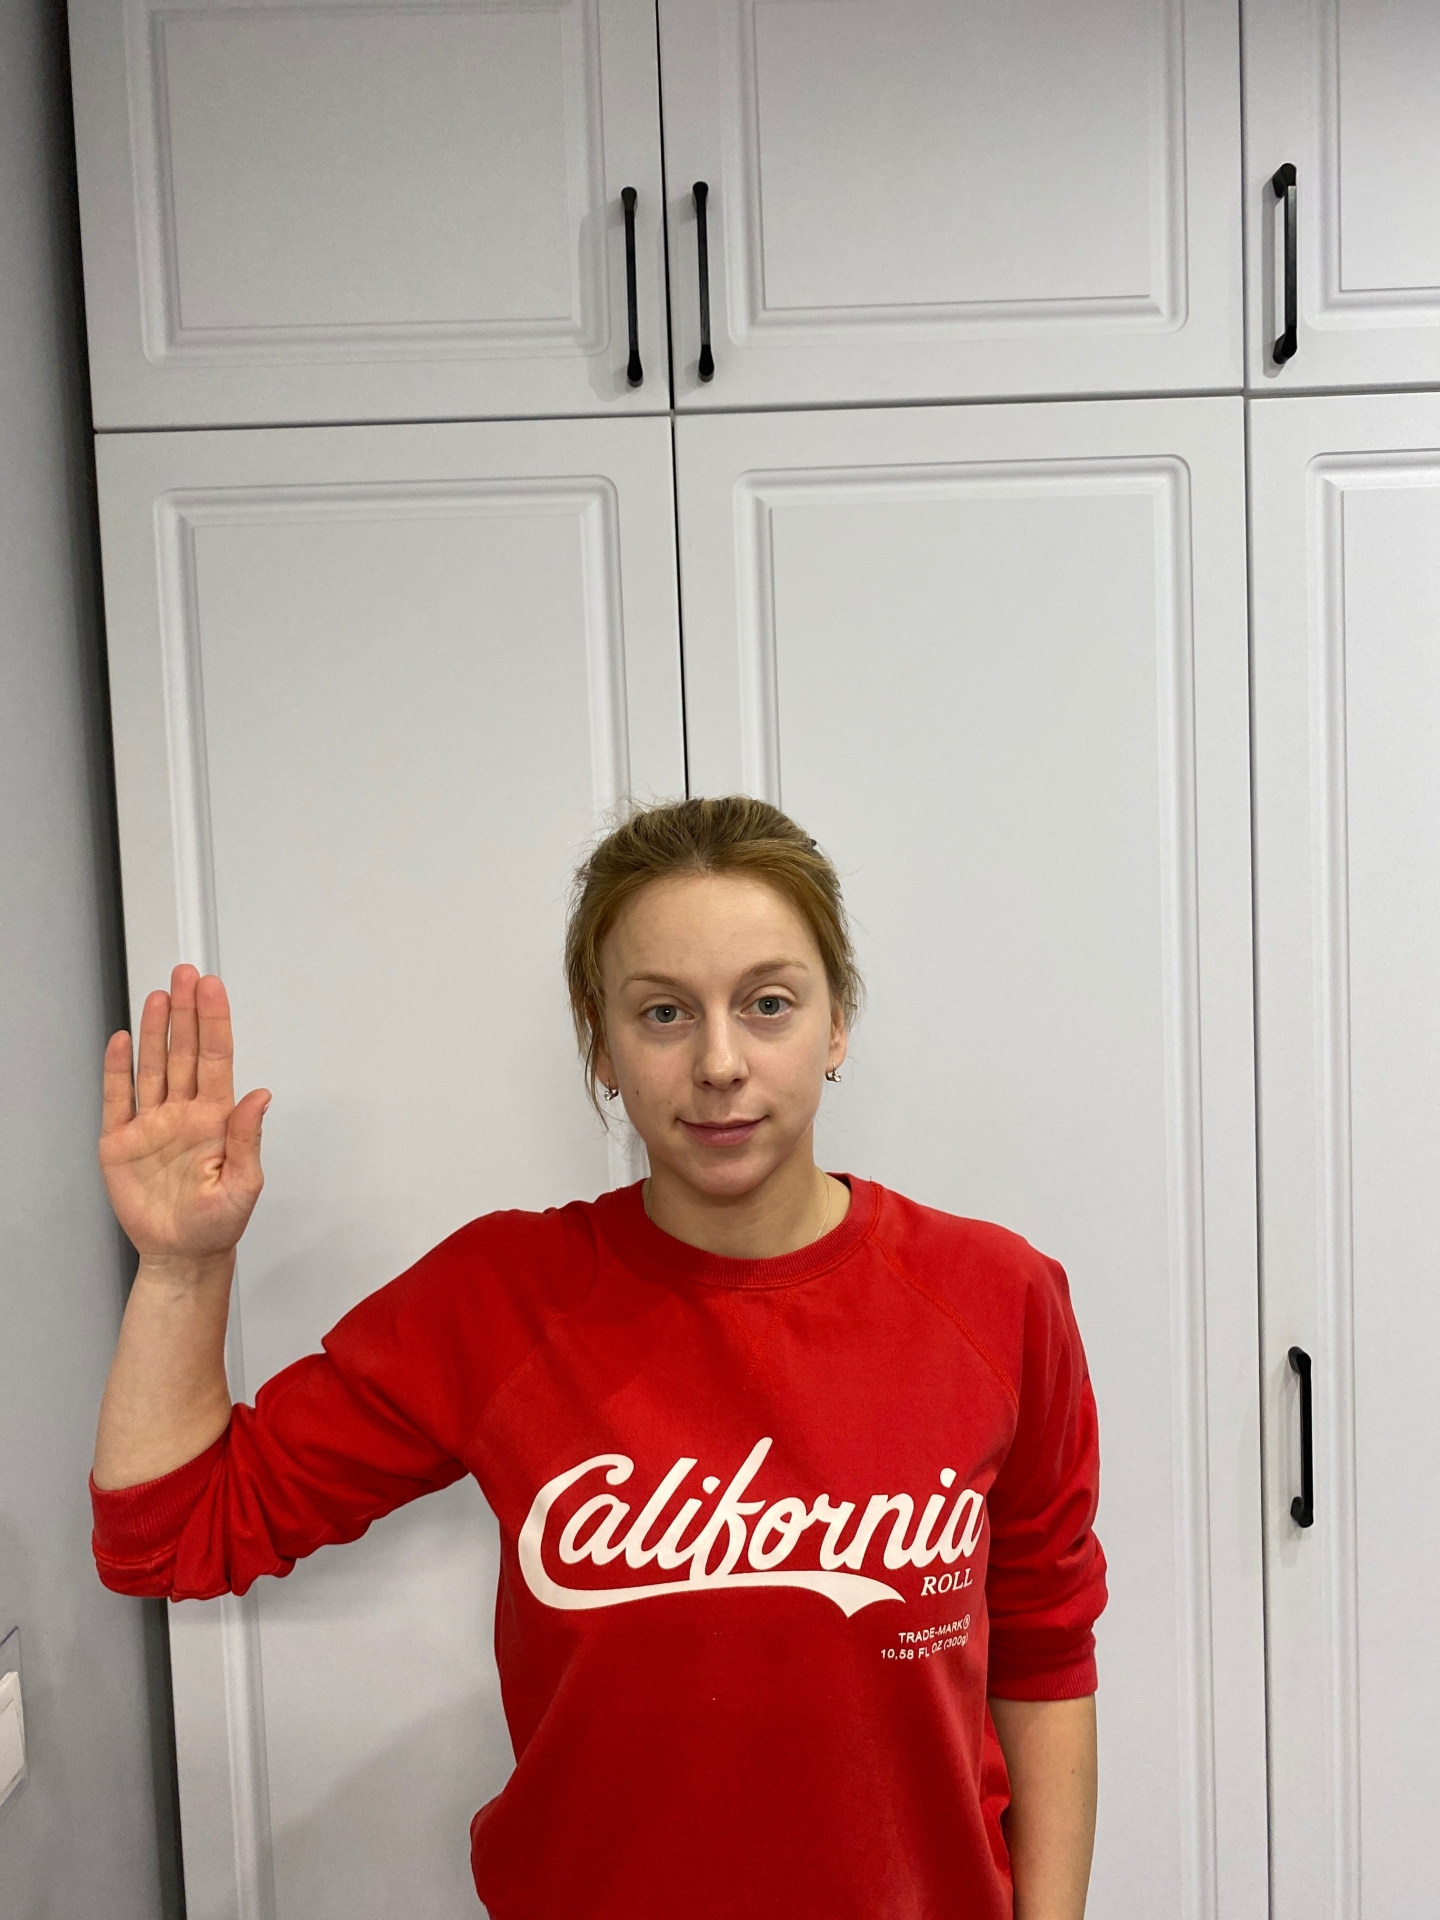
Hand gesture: stop